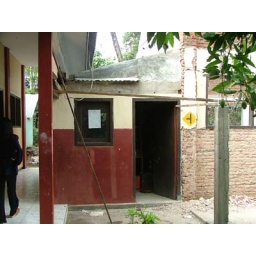
Library in Elementary School Wonokoyo I - when it's rain, the water fellt drop and makes the books wet